Automated ECG interpretation

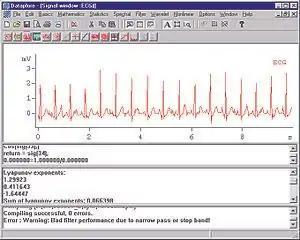
Screenshot of a software for digital ECG processing

Automated ECG interpretation is the use of artificial intelligence and pattern recognition software and knowledge bases to carry out automatically the interpretation, test reporting, and computer-aided diagnosis of electrocardiogram tracings obtained usually from a patient.